Russian conquest of the Caucasus

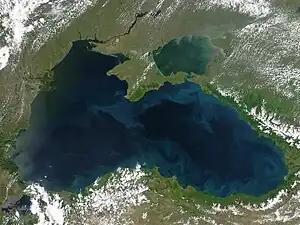
Black Sea from space showing the snow-covered western Caucasus

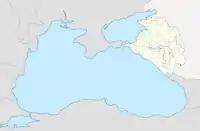
Krasnodar Krai and Georgia on the east coast of the Black Sea

The east coast of the Black Sea has four parts. In the far northwest around the Taman Peninsula the land was flat, connected to the steppes to the north and east, and inhabited by Circassians. Along most of the Circassian coast, the mountains came right down to the sea and the population was Circassian. Further south the coastal plain became wider and the population was Abkhazian – relatives of the Circassians under significant Georgian influence. In Georgia, the mountains and coast part company and agricultural land extends far into the interior. Where the coast swings westward the population becomes Muslim and Turkish.